FIPS 140-2

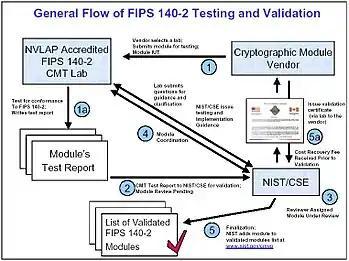
Flowchart of the validation process for FIPS 140-2

NIST maintains validation lists for all of its cryptographic standards testing programs (past and present). All of these lists are updated as new modules/implementations receive validation certificates from NIST and CSE. Items on the FIPS 140-1 and FIPS 140-2 validation list reference validated algorithm implementations that appear on the algorithm validation lists.